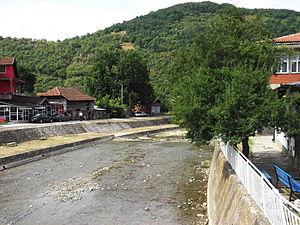
Trgovište est une localité et une municipalité de Serbie situées dans le district de Pčinja. Au recensement de 2011, la localité comptait 1 785 habitants et la municipalité dont elle est le centre 5 145.